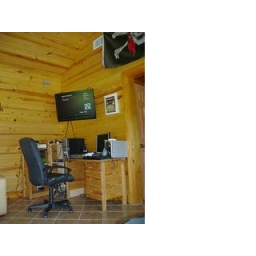
For some reason my son felt the need to take a pic of the desk in the game room